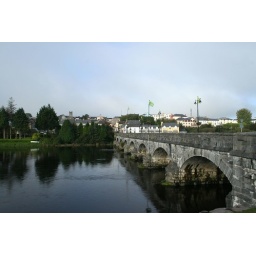
The bridge over the river Laune in Killorglin